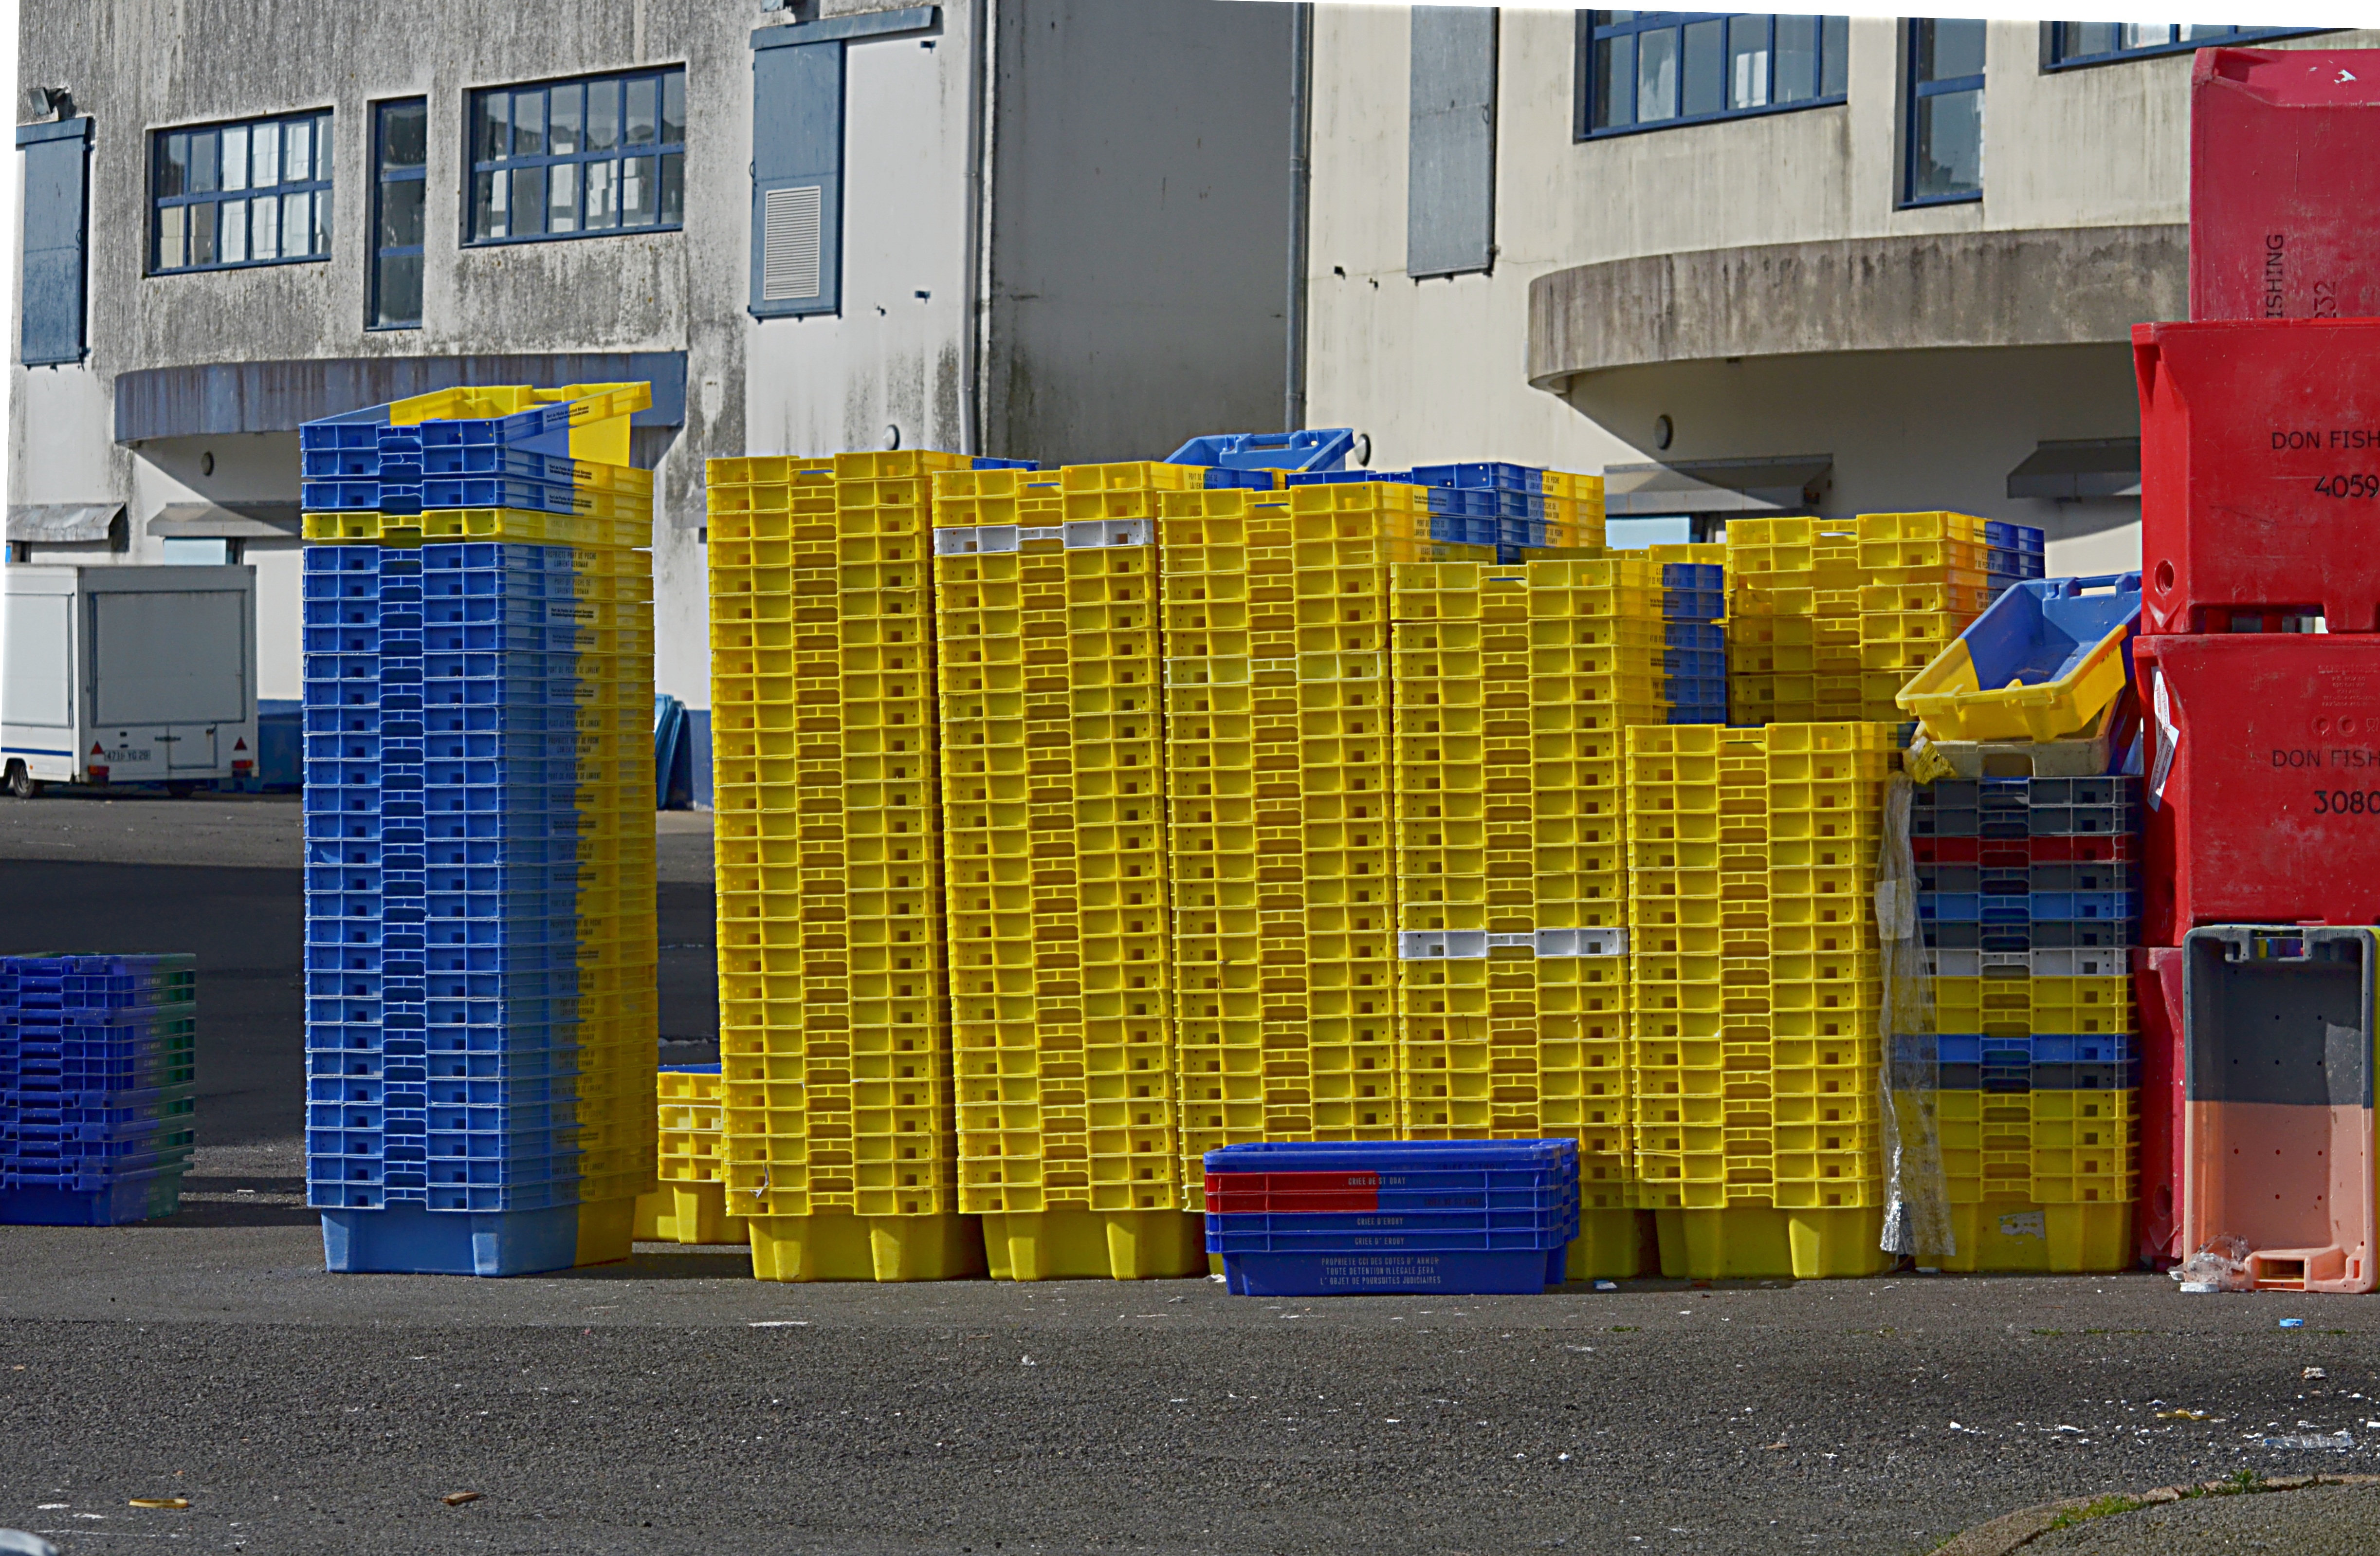
plastic, city, color, factory, blue, shipping container, colors, wharf, stacking, crates, auction, urban area